Café A Brasileira (Braga)

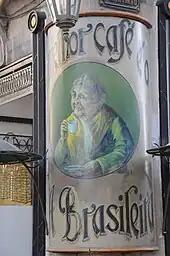
The traditional marquee of the café/coffee-shop, with image of Adolpho de Azevedo

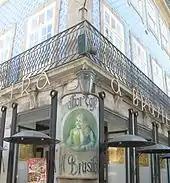
The café, on the corner of "Rua de São Marcos" and "Largo do Barão de São Martinho"

The café first opened on 17 March 1907, a franchise of the already existing cafés named the "Brazilian" by Adolpho de Azevedo, a Portuense merchant and Vice-Counsel to Brazil. This new incarnation of the popular café opened on the corner of the "Largo do Barão de São Martinho" and "Rua de São Marcos", and included not just coffee beans, but also fine wines bottled by the "Parceria Vinícola dos Lavradores do Douro" ("Farmer's Winery Partnership of the Douro"). In order to attract clients to his wholesale coffee-shop, Azevedo continued the tradition that started in Lisbon with A Brasileira: he offered a cup of coffee, with the purchase of a of coffee beans.